Vance County, North Carolina

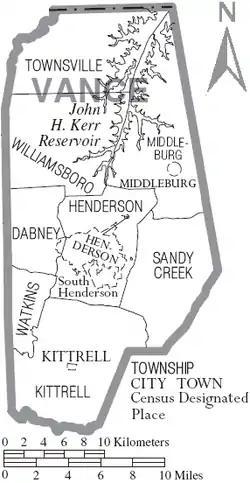
Map of Vance County with municipal and township labels

By the requirements of the North Carolina Constitution of 1868, counties were to be divided into townships, which were solely administrative divisions of the county. The following township make up Vance County: